Gadsden Mall

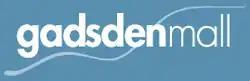

The Gadsden Mall is a regional shopping mall on U.S. Route 411 (Rainbow Drive) in Gadsden, Alabama. Located at the interchange of Interstate 759 and U.S. Route 411, it is in the southern section of the city. It is anchored by Belk, Martin's Family Clothing and Food City.